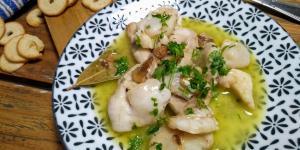
cocochas de bacalao al pil pil